1926 FA Cup final

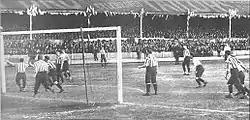
Bolton played at their Burnden Park ground in every round up to the quarter-final.

Of the two teams, Bolton Wanderers had the better league form. After rising as high as fourth early in the league season, Bolton spent the majority of the year in mid-table and finally finished 8th of the 22 First Division clubs with 44 points from their 42 league fixtures. Manchester City had remained in the lower reaches of the league table throughout the season and, with two league matches still to play, were in danger of relegation at the time of the final. Their matches were frequently high-scoring. City scored more league goals than second-placed Arsenal, but also had the second-worst defensive record in the division. The two league matches between the teams in the 1925–26 season ended in a 5–1 home win for Bolton in November and a 1–1 draw at Maine Road in March.